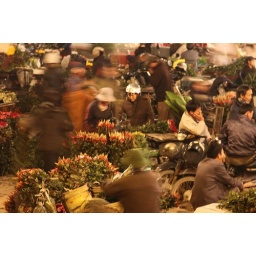
flower market in 4am!